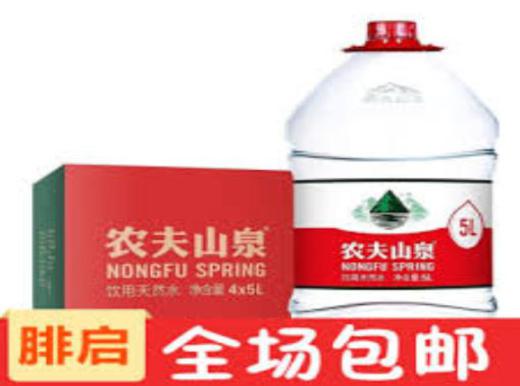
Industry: Necessities